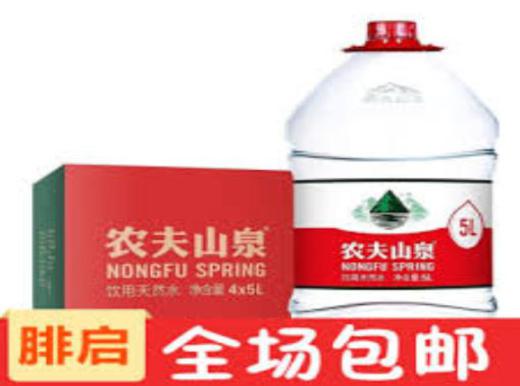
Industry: Necessities